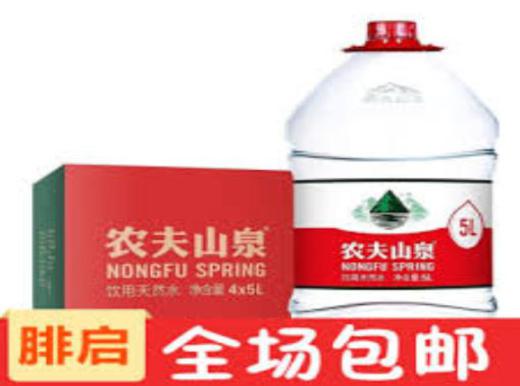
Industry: Necessities